Lattice corneal dystrophy

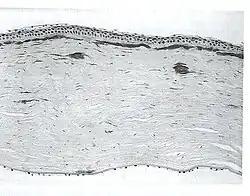
Lattice corneal dystrophy type II. Black and white light micrograph showing deposits of amyloid in cornea. Congo red stain.

In the examination of biomicroscopy, it appears as branches spread on the corneal stroma in the appearance of ghost vessels. diagnosis can also be confirmed with anterior segment OCT (Visante OCT, spectral domain OCT).The interwoven linear opaque filaments have some resemblance to NERVES, but may not be observed in all affected members of families with the condition. Recurrent corneal erosions may precede the corneal opacities and even appear in individuals lacking recognizable stromal disease. Amyloid deposits are found throughout the corneal stroma. Linear and other shaped opaque areas accumulate particularly within the central corneal stroma, while the peripheral cornea remains relatively transparent.